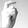
ASL letter: X